British debate over veils

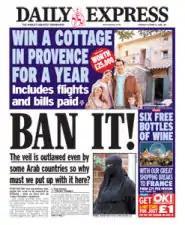
"Daily Express" cover for 21 October 2006.

The debate was compounded when Aishah Azmi was sacked from a Church of England school after refusing to remove her "niqab" in front of the small children she had been hired to teach. She had not mentioned this condition at her job interview, at which she had not worn a "niqab". She took her case to an employment tribunal, which saw, unusually, many British politicians commenting on it before it was heard. They included the Prime Minister, Tony Blair, who said he supported the school's actions, and race relations minister Phil Woolas, who said she should be "sacked". Azmi lost her case for unfair dismissal but intends on appealing the decision to a higher court.